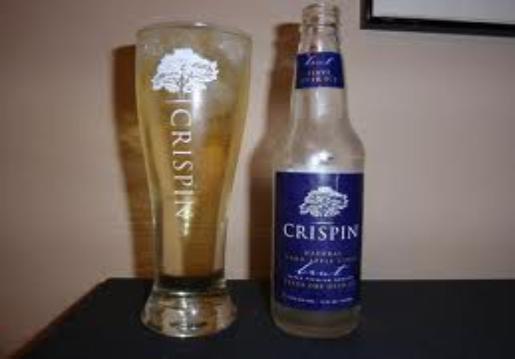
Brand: Crispin Cider
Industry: Food